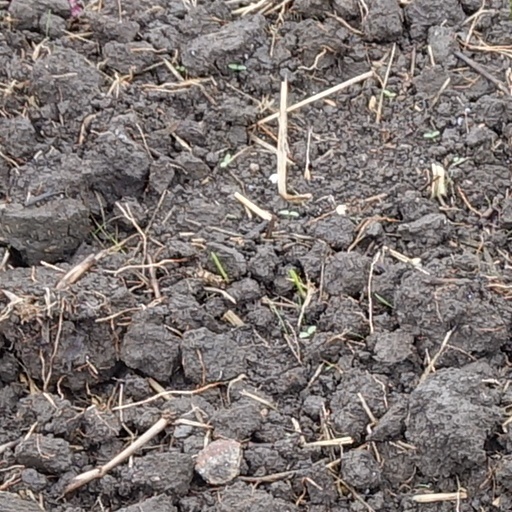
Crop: wheat